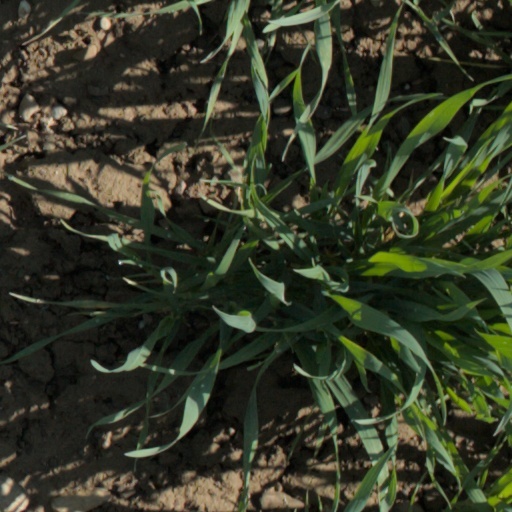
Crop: wheat